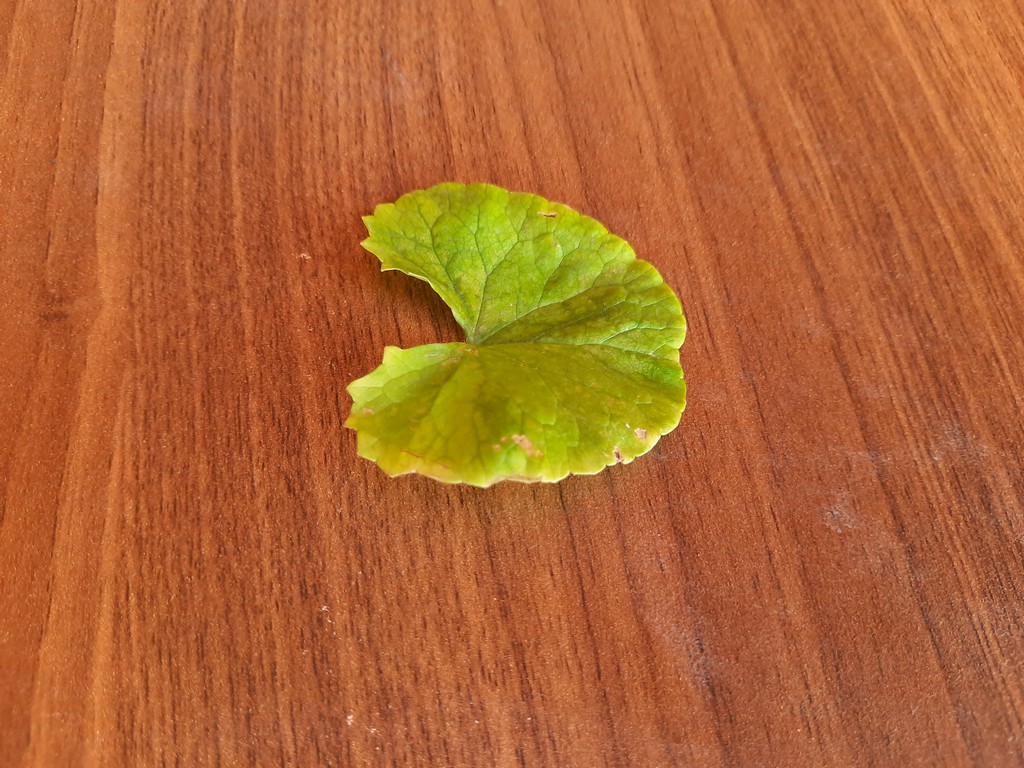
Label: Unhealthy